Manuel Flores Mora

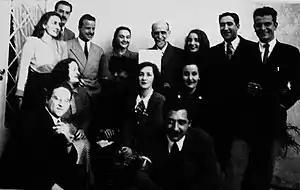
Manuel Flores Mora (first row, center) and other fellows from the Generation '45 receiving Juan Ramón Jiménez.

Manuel Flores Mora (September 4, 1923 – February 15, 1985) was a Uruguayan journalist and politician representing the Colorado Party.